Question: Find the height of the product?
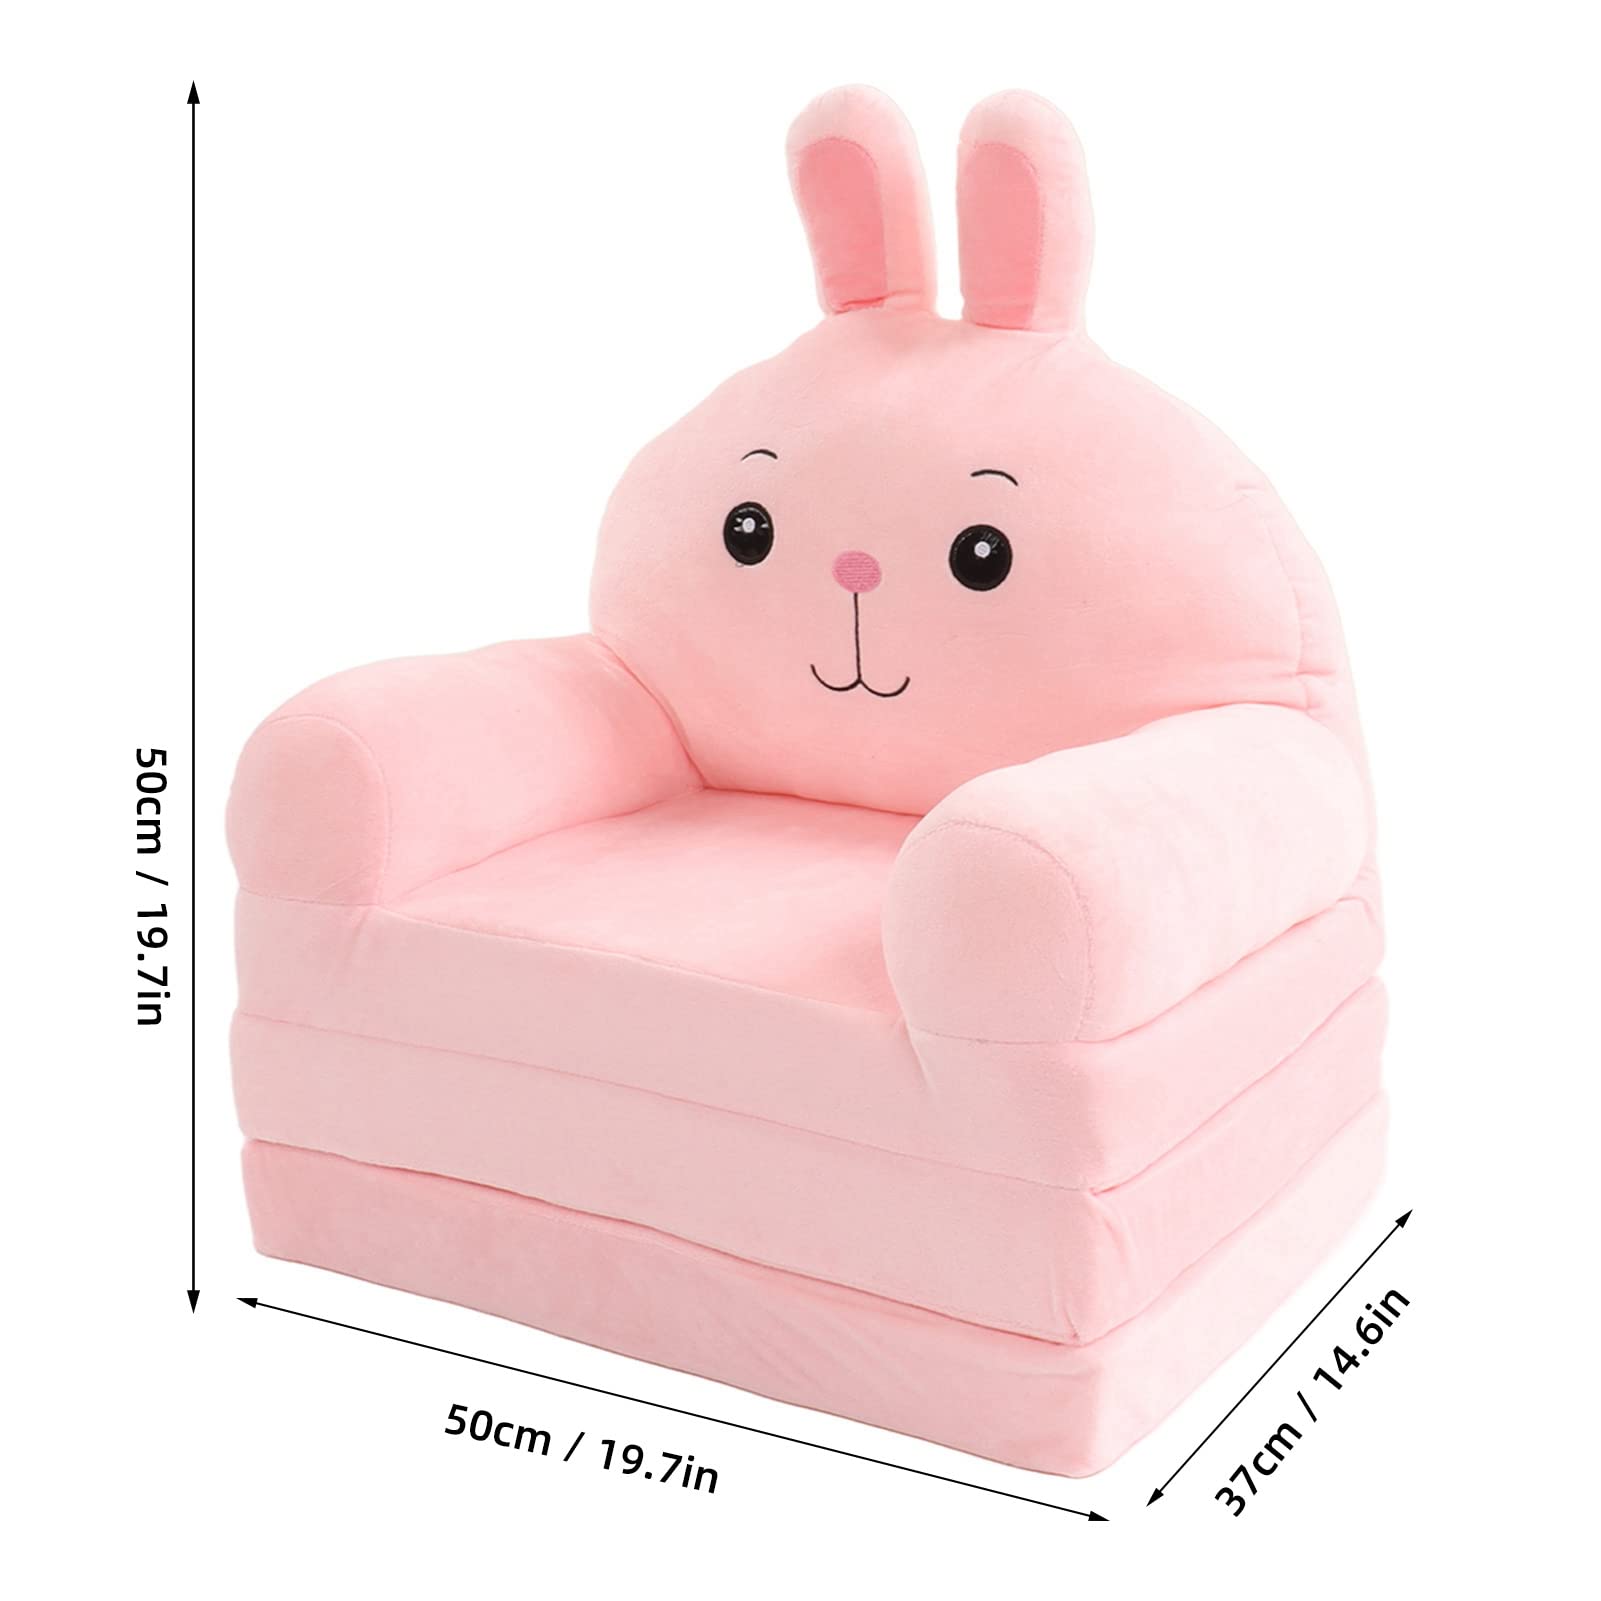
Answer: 50.0 centimetre